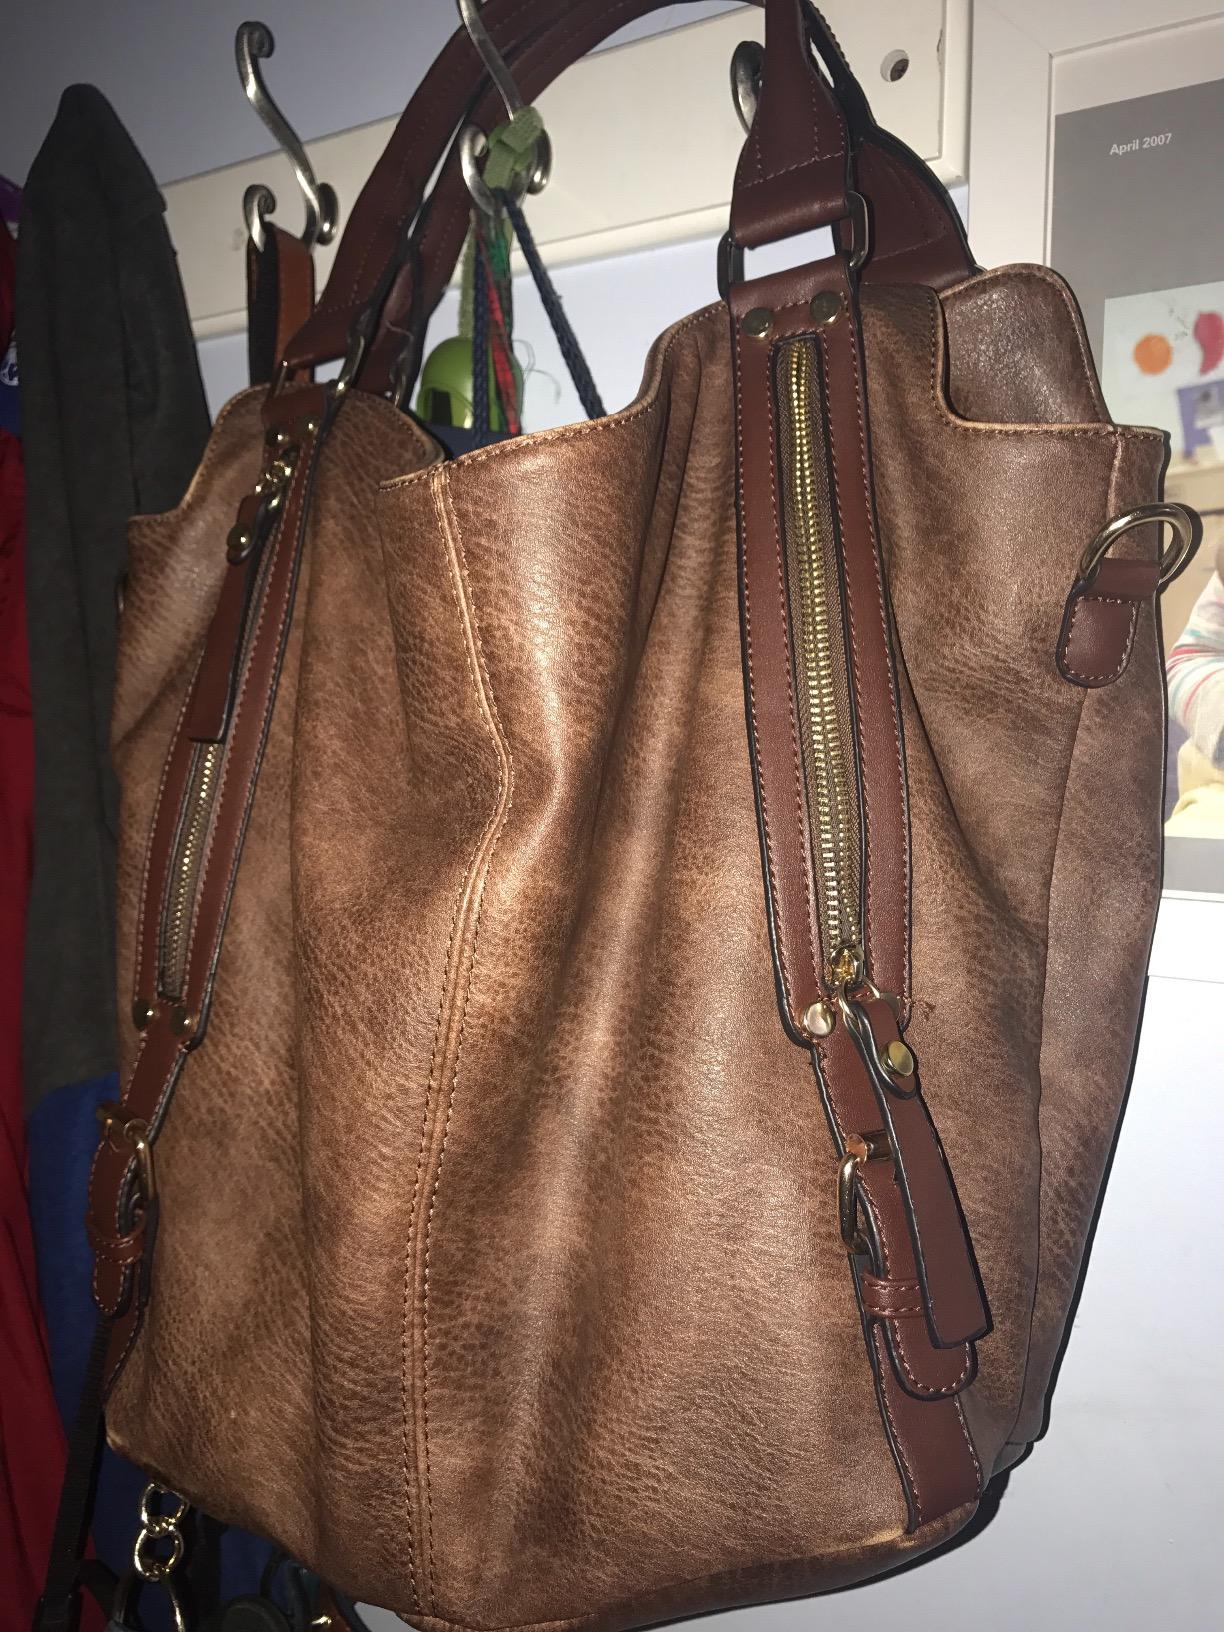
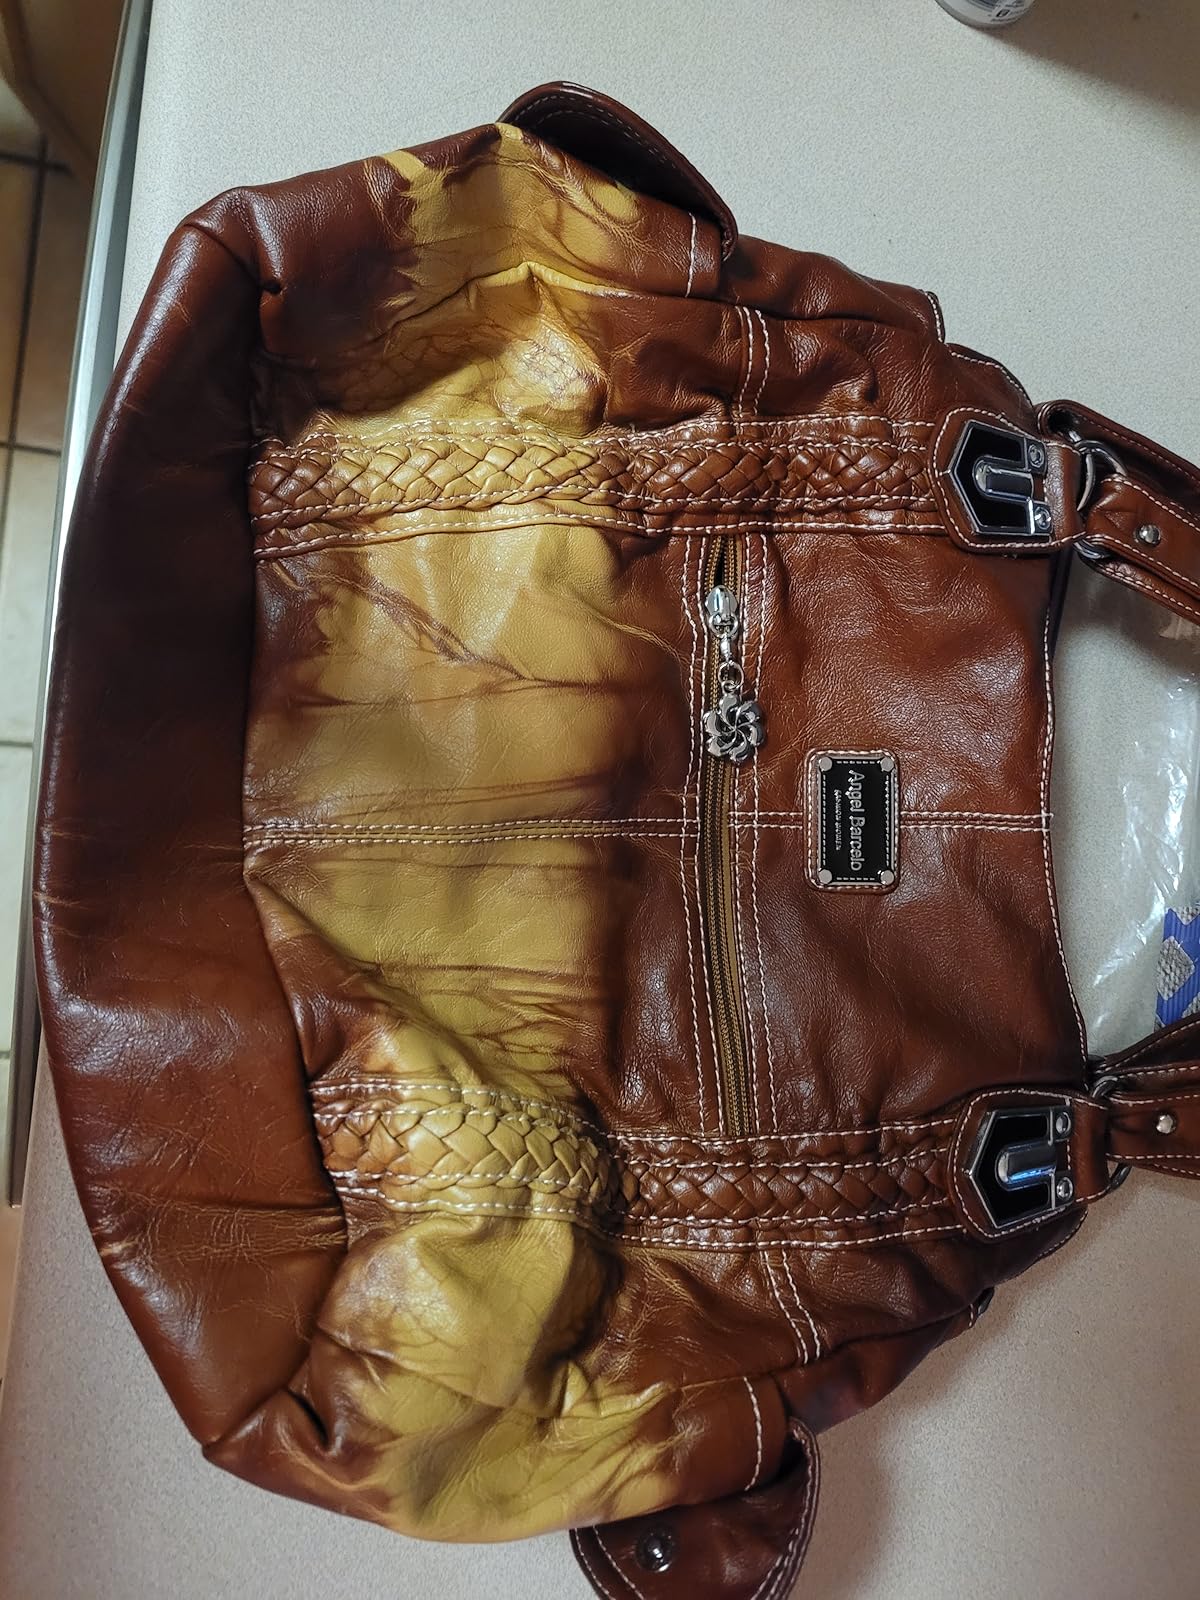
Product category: accessories_handbag
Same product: no